Stefan Lazarević

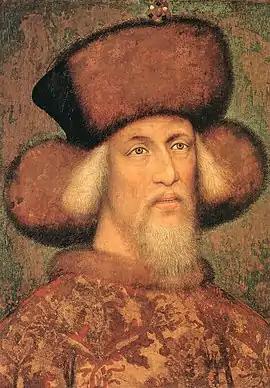
Sigismund of Hungary – Antonio Pissanelo 1433

Changed conditions in Southeast Europe in the early fifteenth century, led to a convergence of Despot Stefan and Hungarian king Sigismund. Stefan needed a strong ally who could help him get rid of Ottoman domination, but also stay on the throne of Serbia, due to an open conflict with Branković, who enjoyed the support of Süleyman. On the other hand, Hungary was in a deep internal crisis, and, until 1403, Sigismund was unable to return to the country and regain control, although the resistance of his opponent failed to break even after his return. It was, therefore, necessary for him to rely on a secure southern border, which had previously been constantly exposed to the combined Serbian-Ottoman attacks, while simultaneously trying to provide a strong base for the fight against the Ottomans and eventually expand to the south.